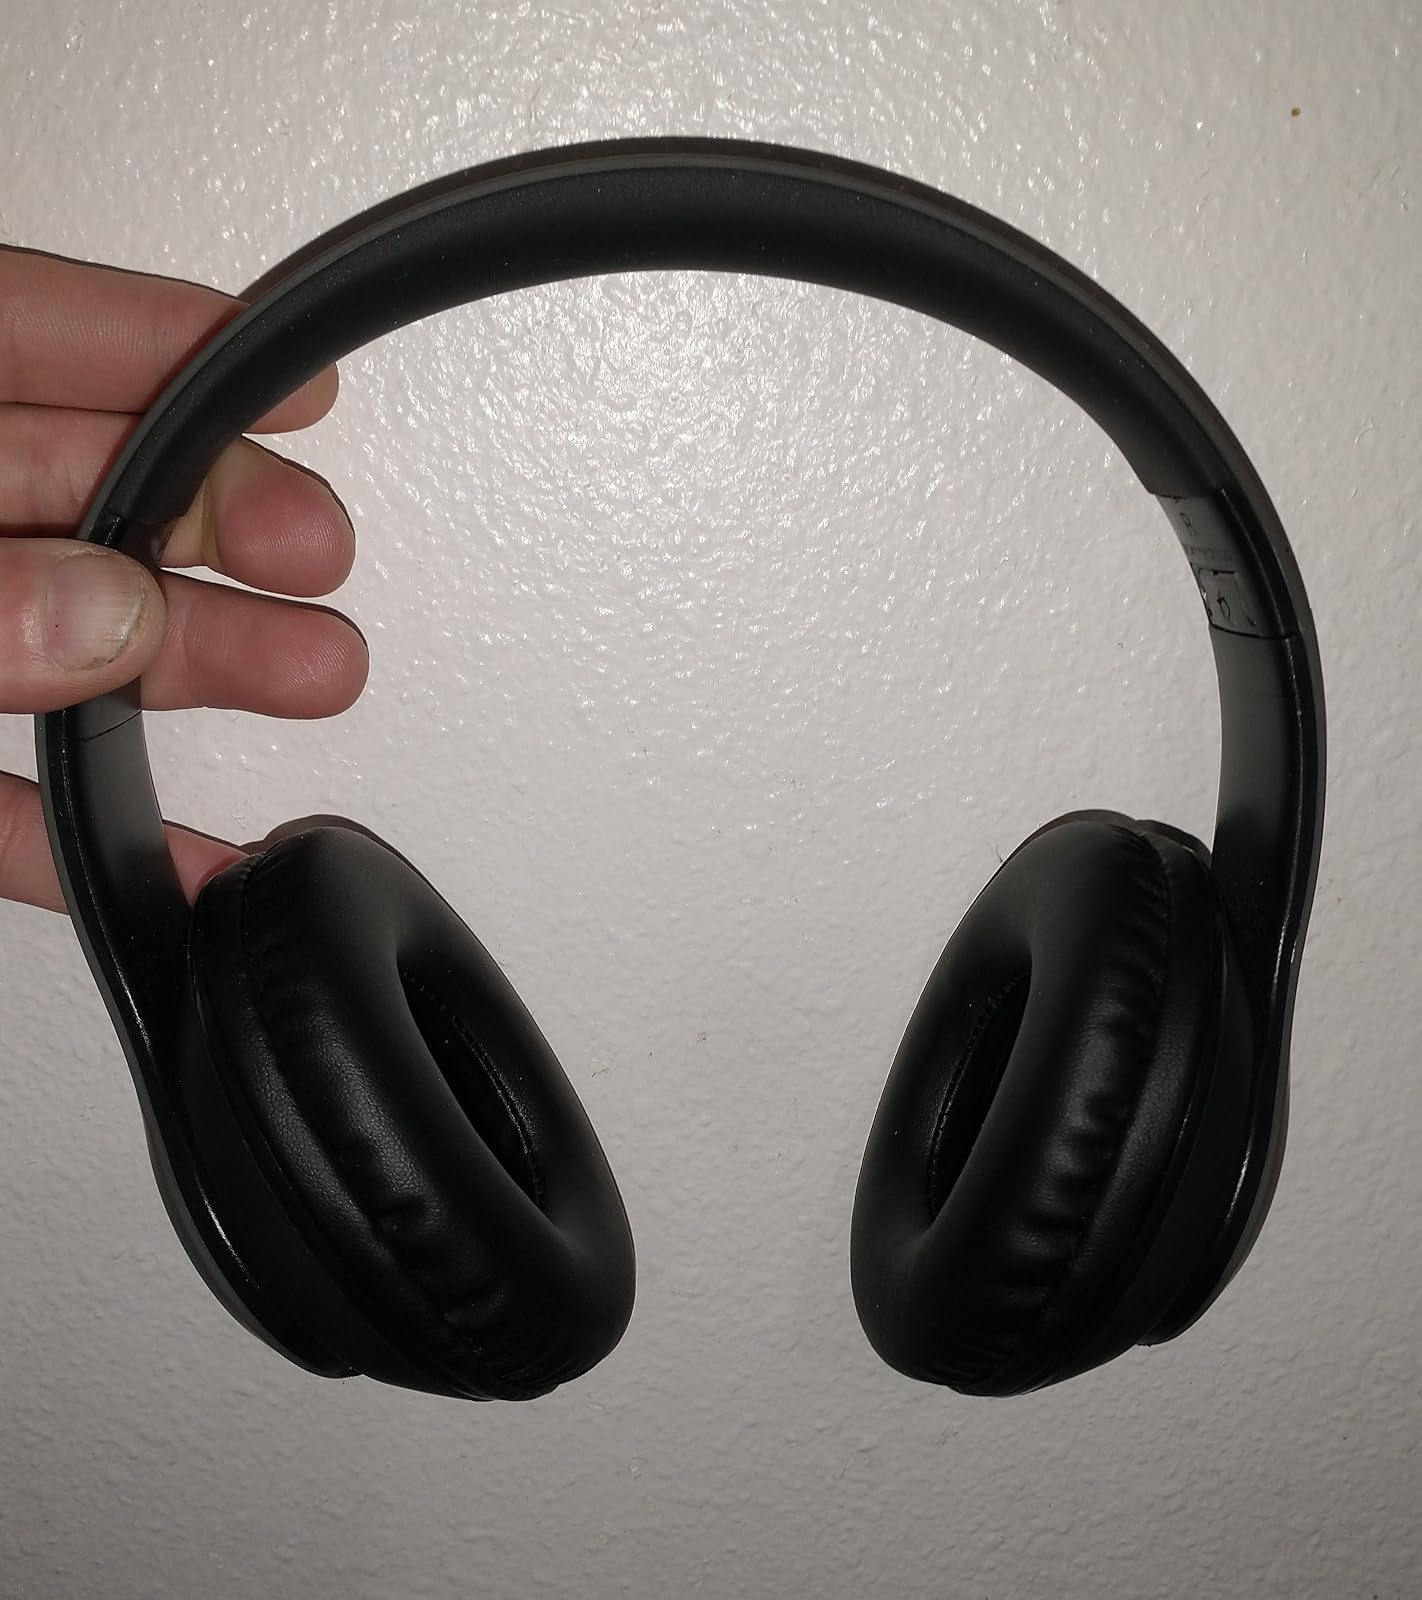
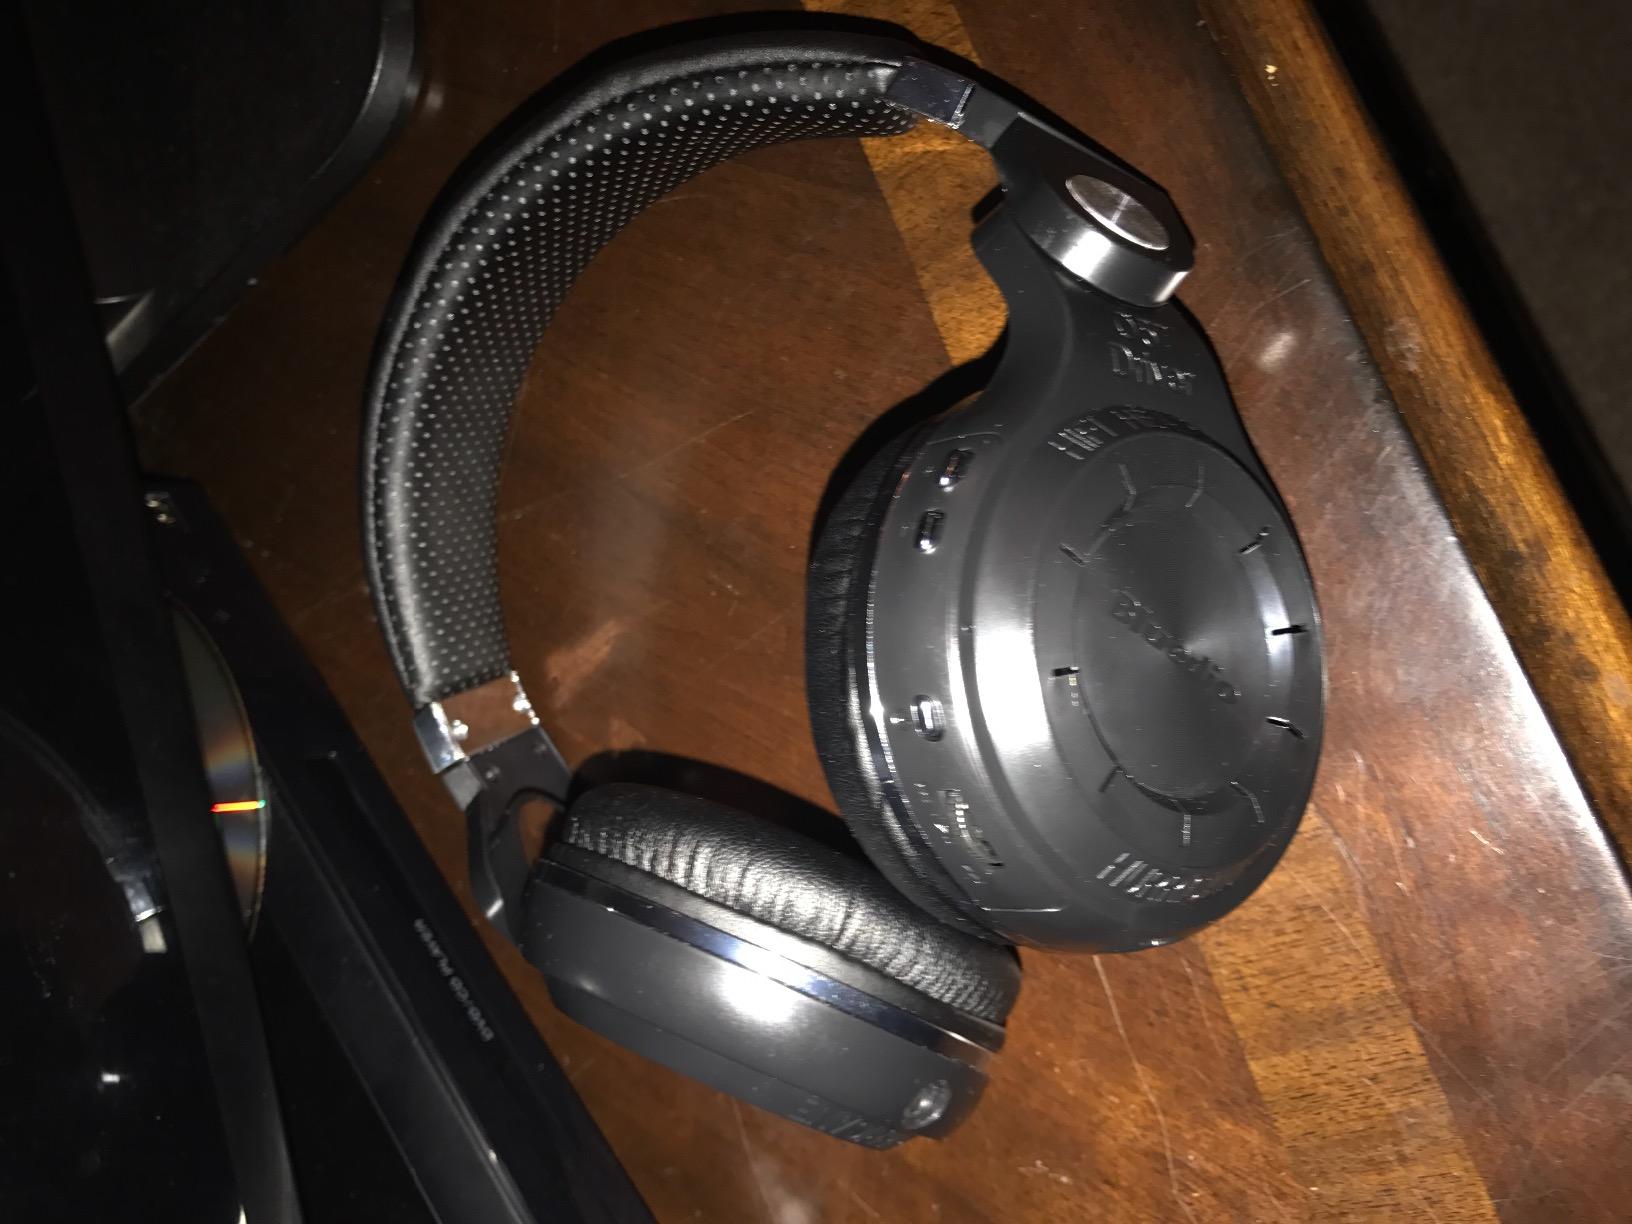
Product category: headphones
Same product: no